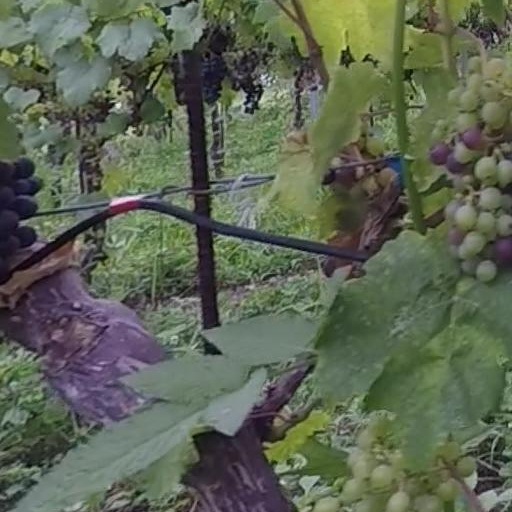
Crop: grape